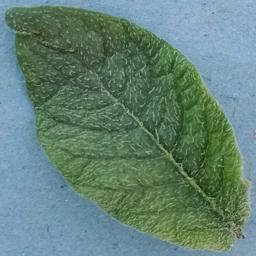
Etiqueta: Sana